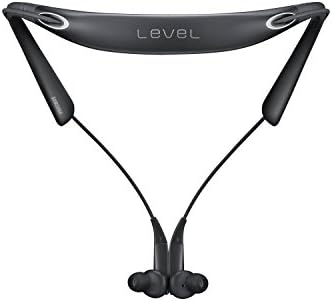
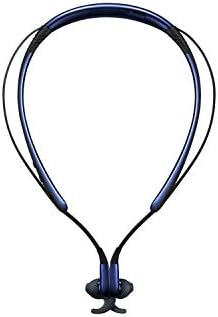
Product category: headphones
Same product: no